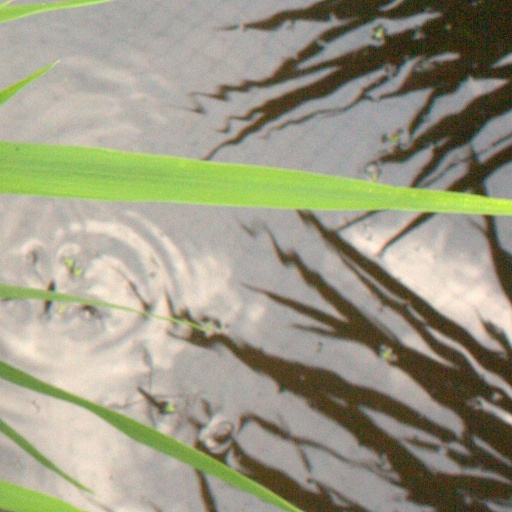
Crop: rice